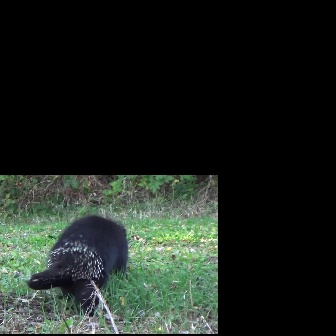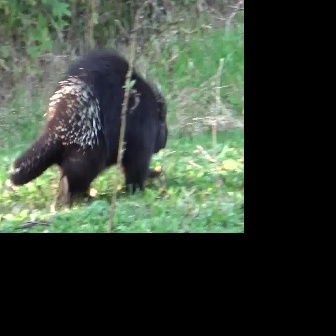
  Please identify the target specified by the bounding box [23,214,128,319] in the first image and locate it in the second image. Return the coordinates in [x_min,y_min,x_max,y_max] format.
Answer: [9,48,167,206]